Bassari people

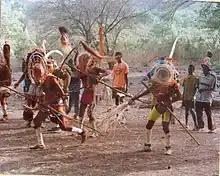
Bassari Initiation Masks being worn in context

Bassari initiation masks most commonly involve rings of hexagons around a circular center. Though the true meaning behind this motif is a secret held by their initiation society, it is theorized to be symbolic of the hierarchy of knowledge involving the progression of levels within the society. This is deduced by the significance of the number six within Bassari precolonial mathematics, and its relationship to the Bassari calendar as well as divination rites.